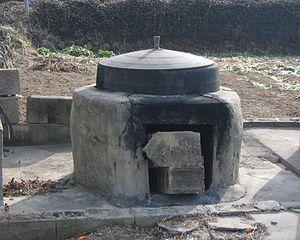
Les 3 techniques de cuisson du riz sont : à l'eau, à la vapeur, au gras. Elles varient avec les espèces et variétés de riz et les usages culinaires.